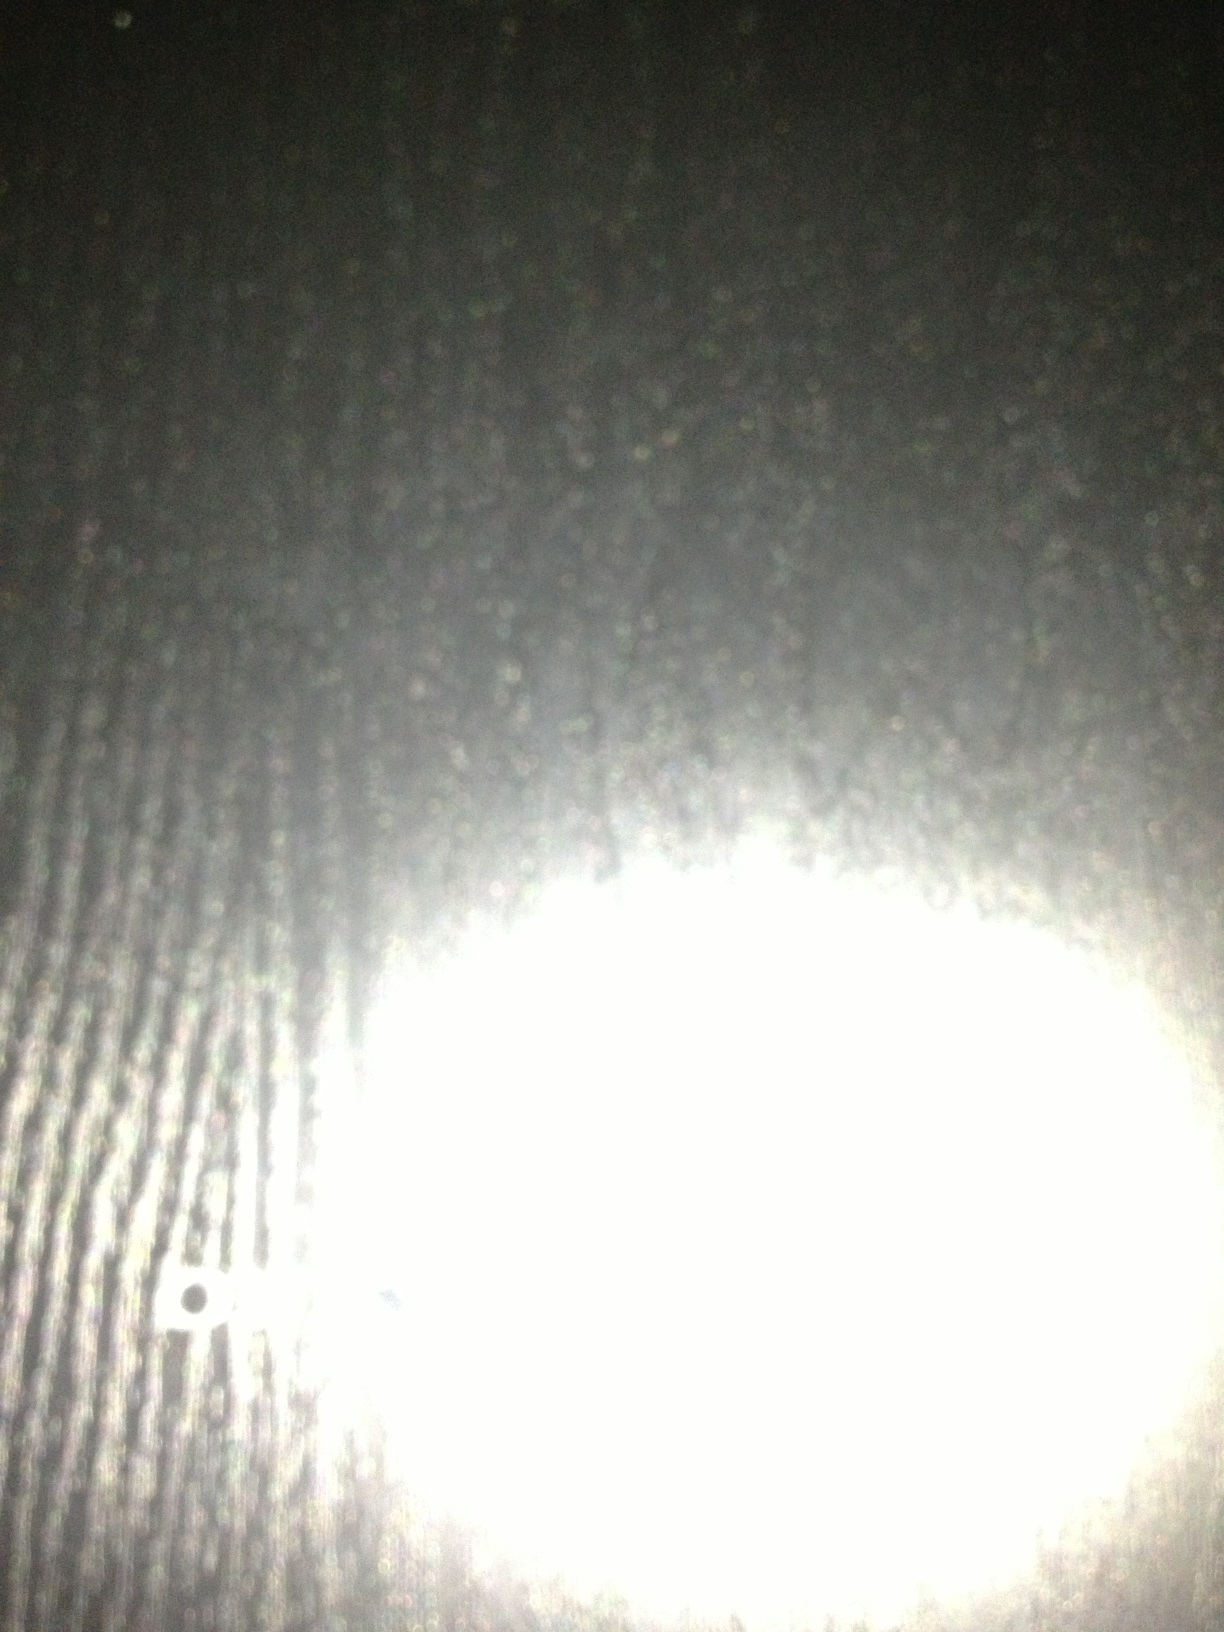Question: What's the model of this subwoofer?
Answer: unanswerable